Our Time (1974 film)

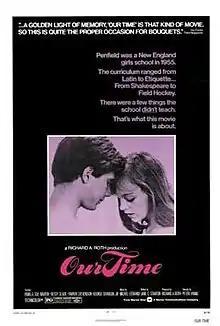

Our Time (also known as Death of Her Innocence) is a 1974 American drama film directed by Peter Hyams. The film was written by Jane C. Stanton and stars Pamela Sue Martin, Parker Stevenson, and Betsy Slade. The story follows two girls at a Massachusetts boarding school and their experiences with first love in the 1950s. It was released in theaters on April 10, 1974.